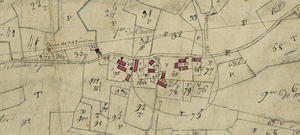
Plan cadastral napoleonien du hameau de Récahorts, village de Bourréac, Hautes-Pyrénéees, France
Bourréac est une commune française située dans le département des Hautes-Pyrénées, en région Occitanie.